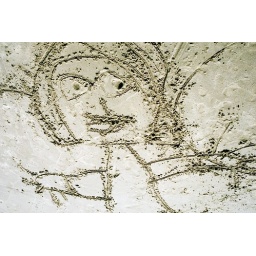
A sand girl drawn by my little sandy girl.